Finials of Cologne Cathedral

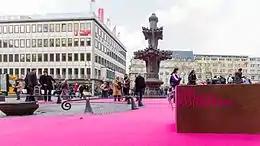

In 2012, the "Urban Congress" project commissioned by the City of Cologne, which focused on the conscious handling of art in the public urban space of Cologne, presented a number of recommendations for action, including the removal of the crucifix replica in front of the cathedral, with the aim of calming down or "clearing out" the area in front of the cathedral and giving the actual art monument at this location, the Taubenbrunnen by Ewald Mataré, a more prominent place and a new visibility.